Answer in natural language. How many Dressers are visible in the scene? Choose between the following options: 1, 3, 4, 0 or 2
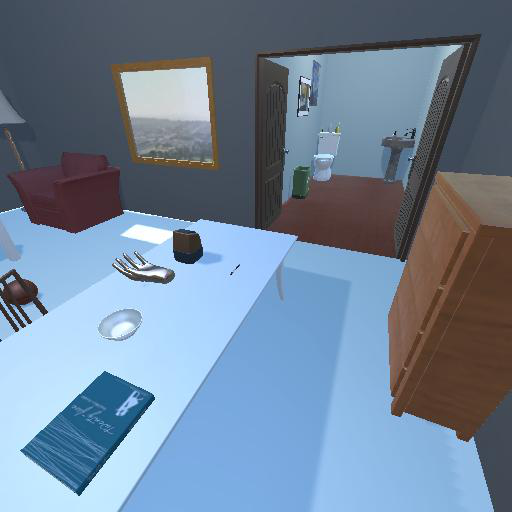
<answer>1</answer>